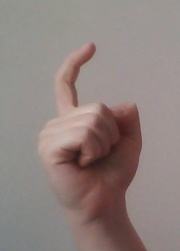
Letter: ra